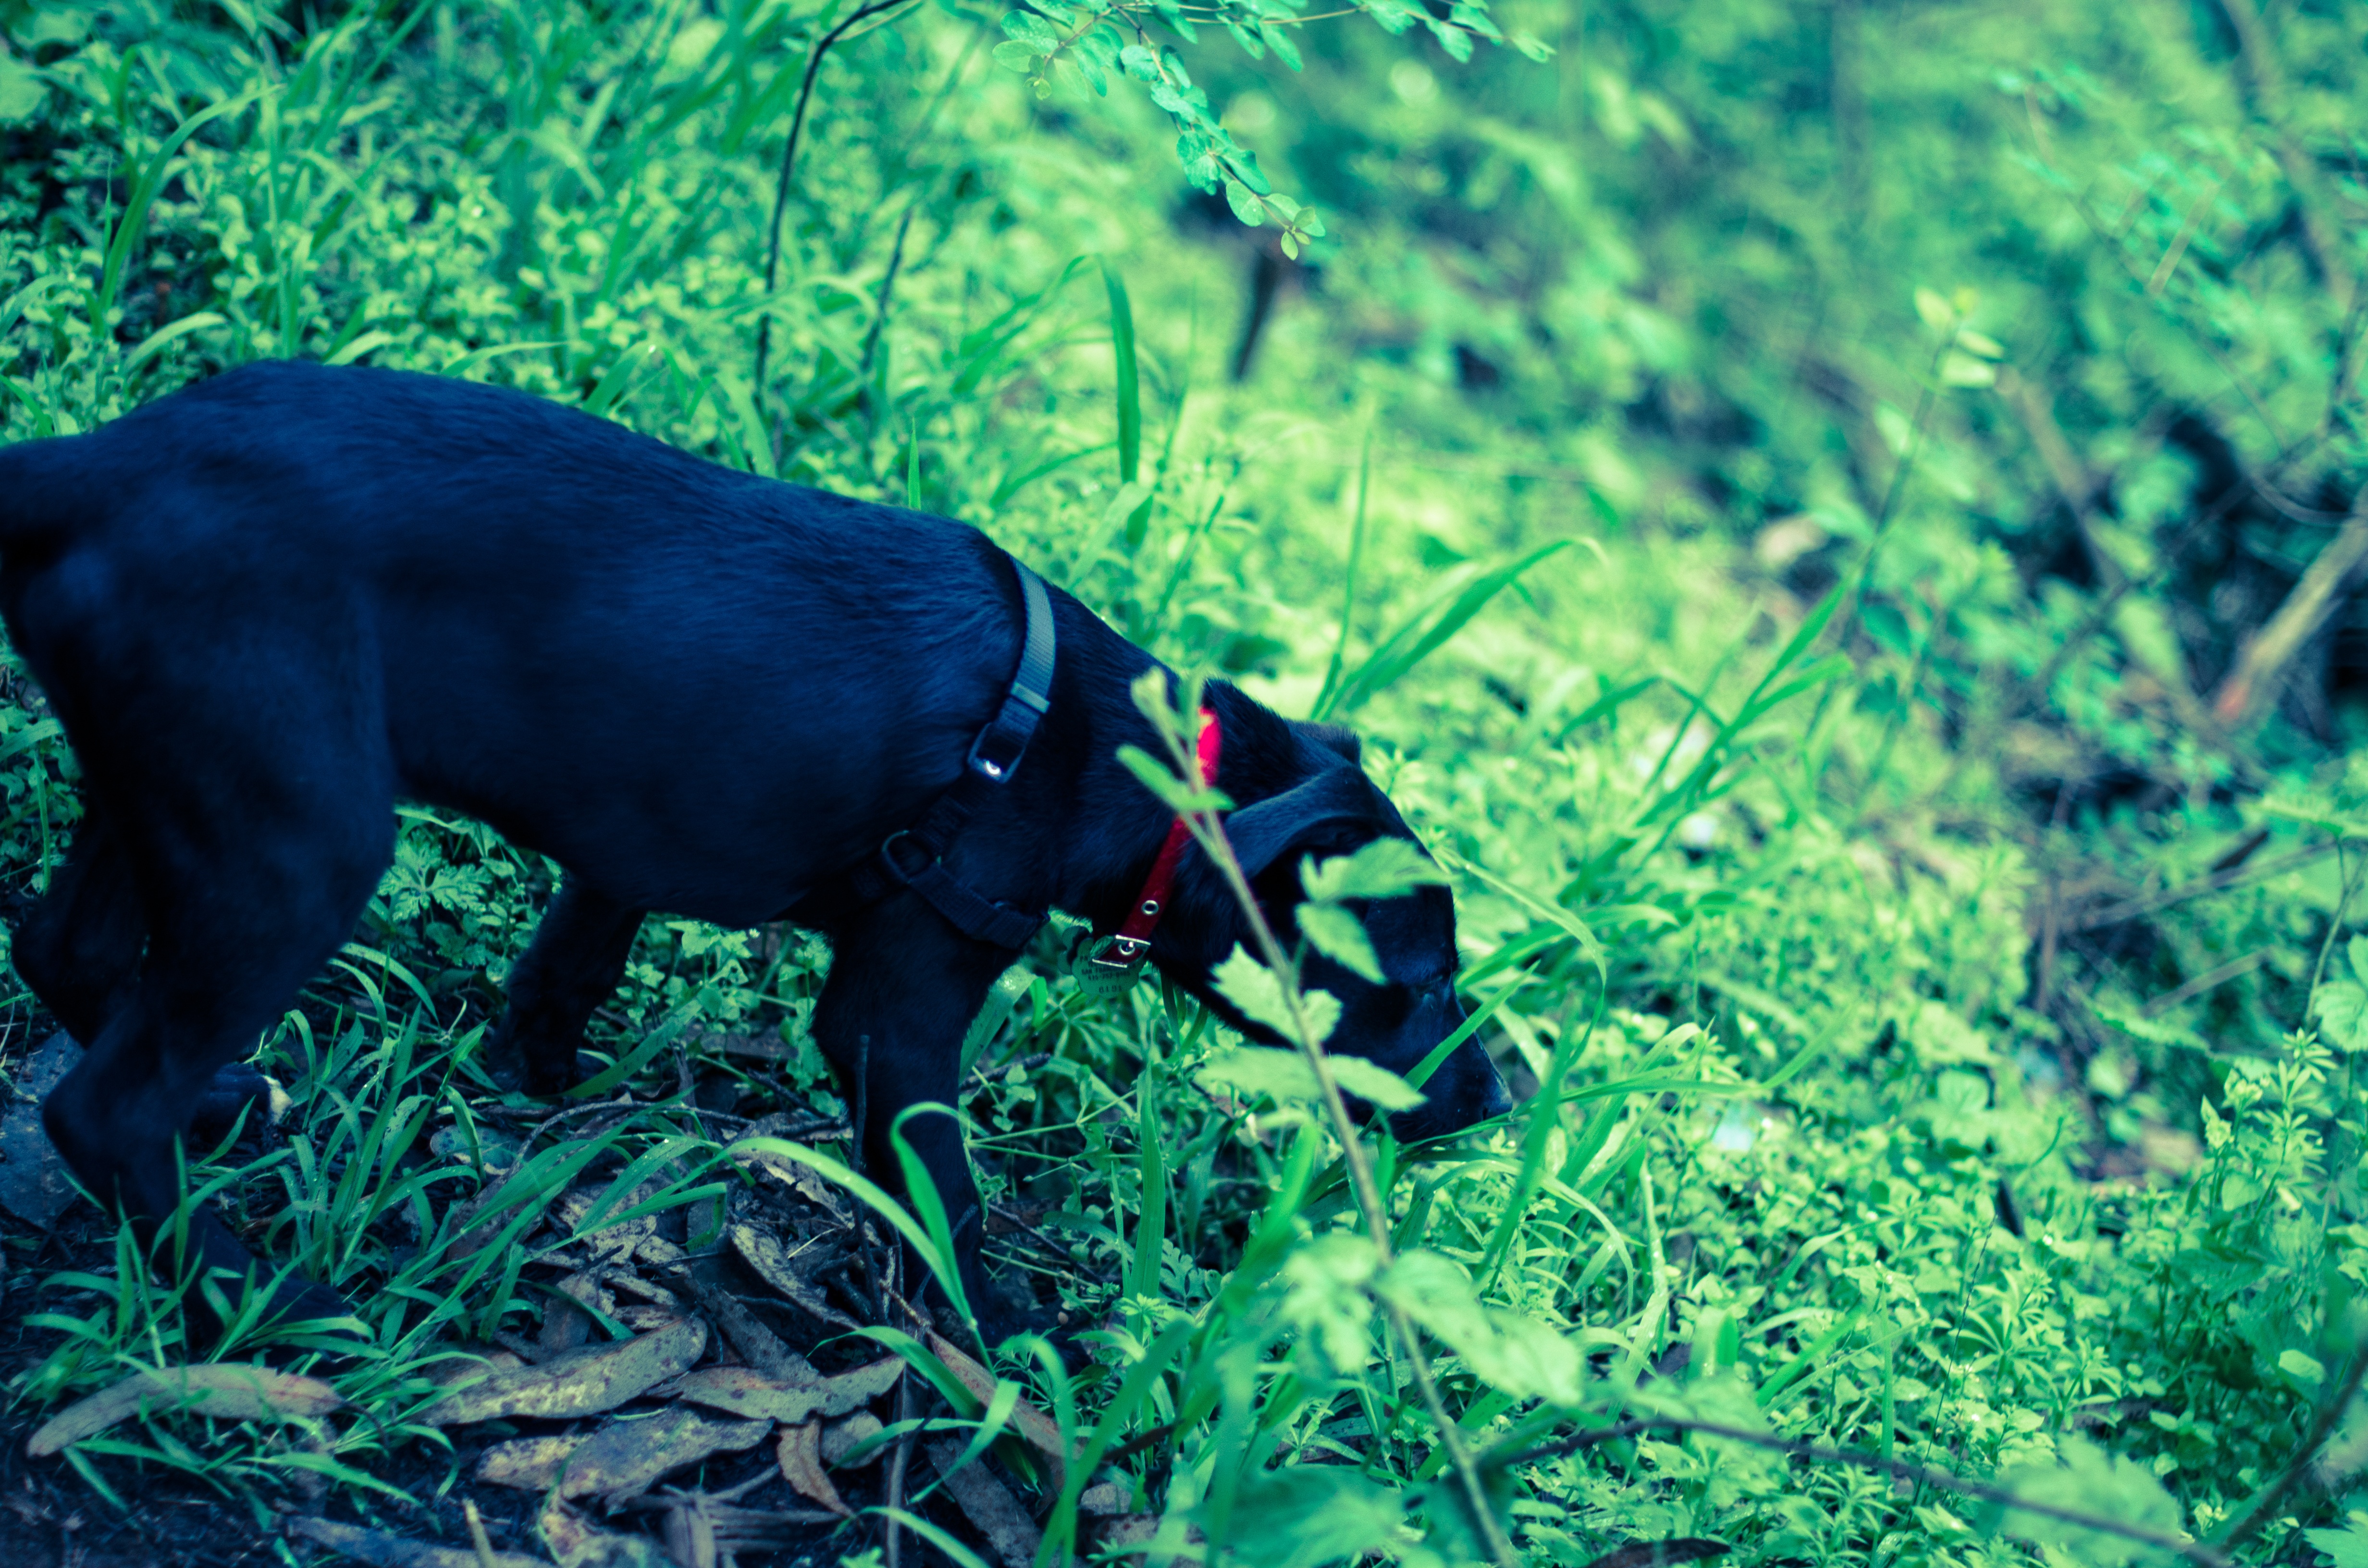
grass, puppy, dog, wildlife, green, mammal, fauna, vertebrate, labrador retriever, dog like mammal